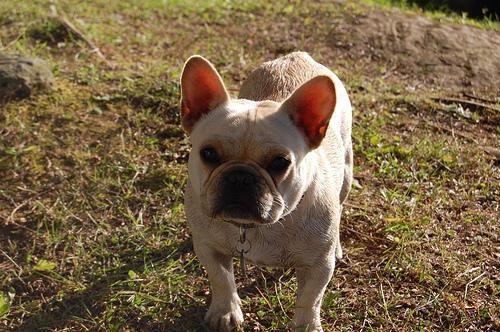
French_bulldog